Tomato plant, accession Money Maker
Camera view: tilt-top (135 deg); turntable rotation: 150 degrees
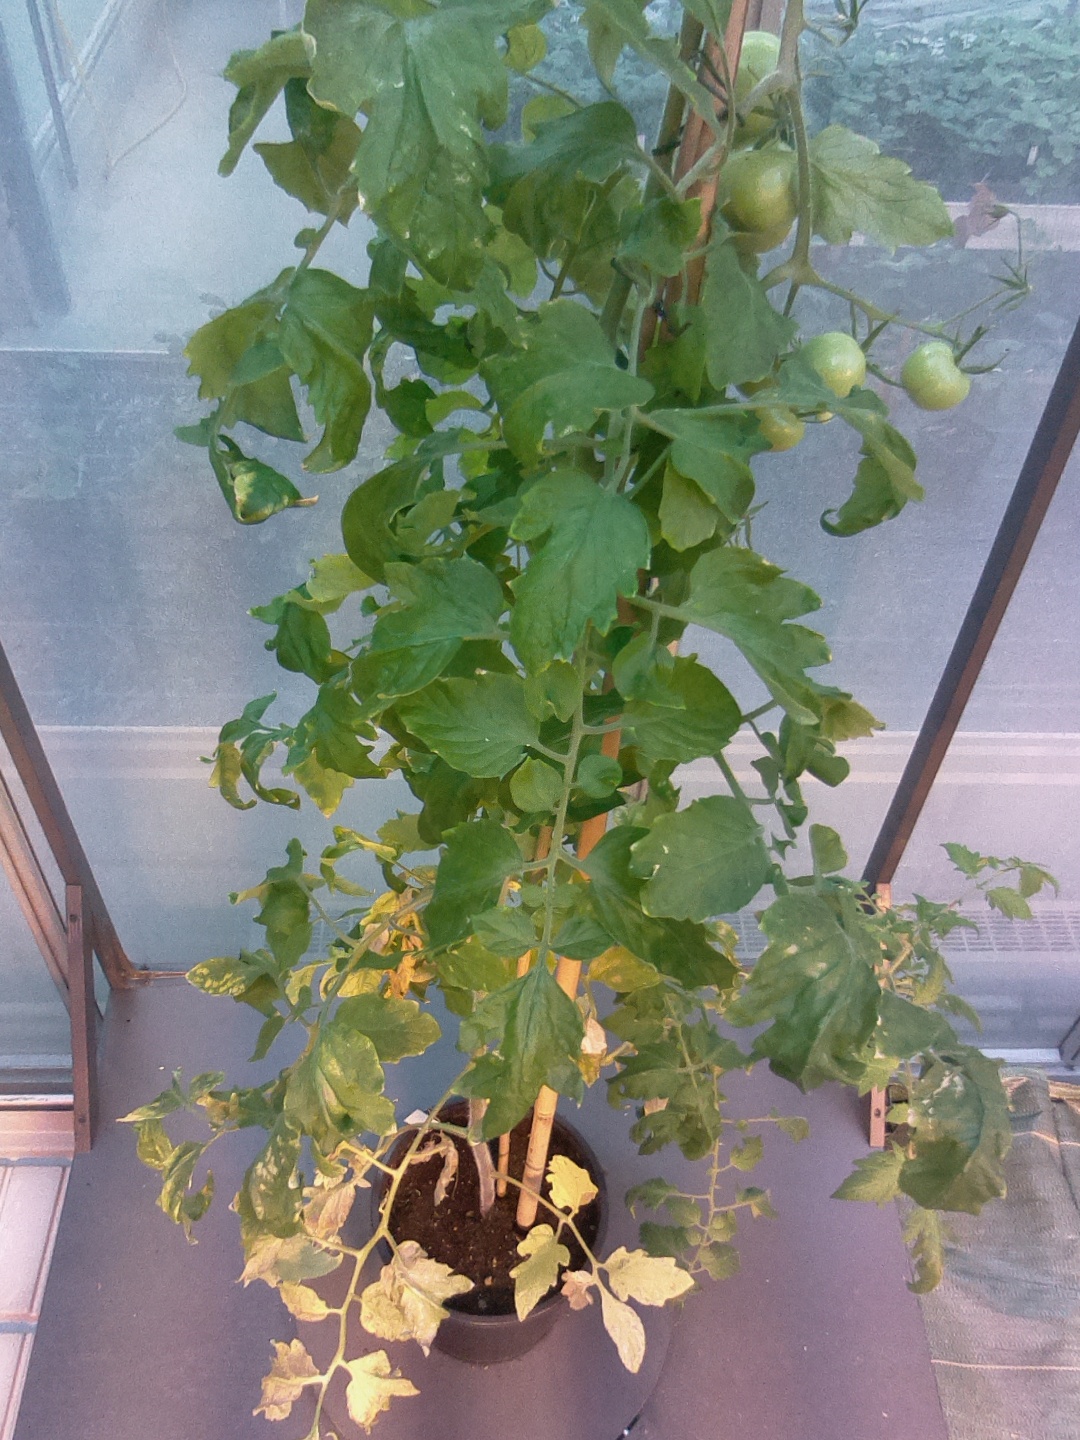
BBCH growth stage 75: 50%-60% of final fruit size